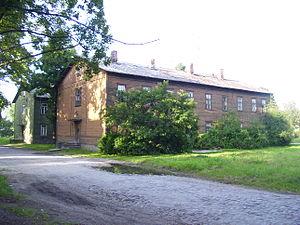
Kopli est un quartier situé au nord de Tallinn.